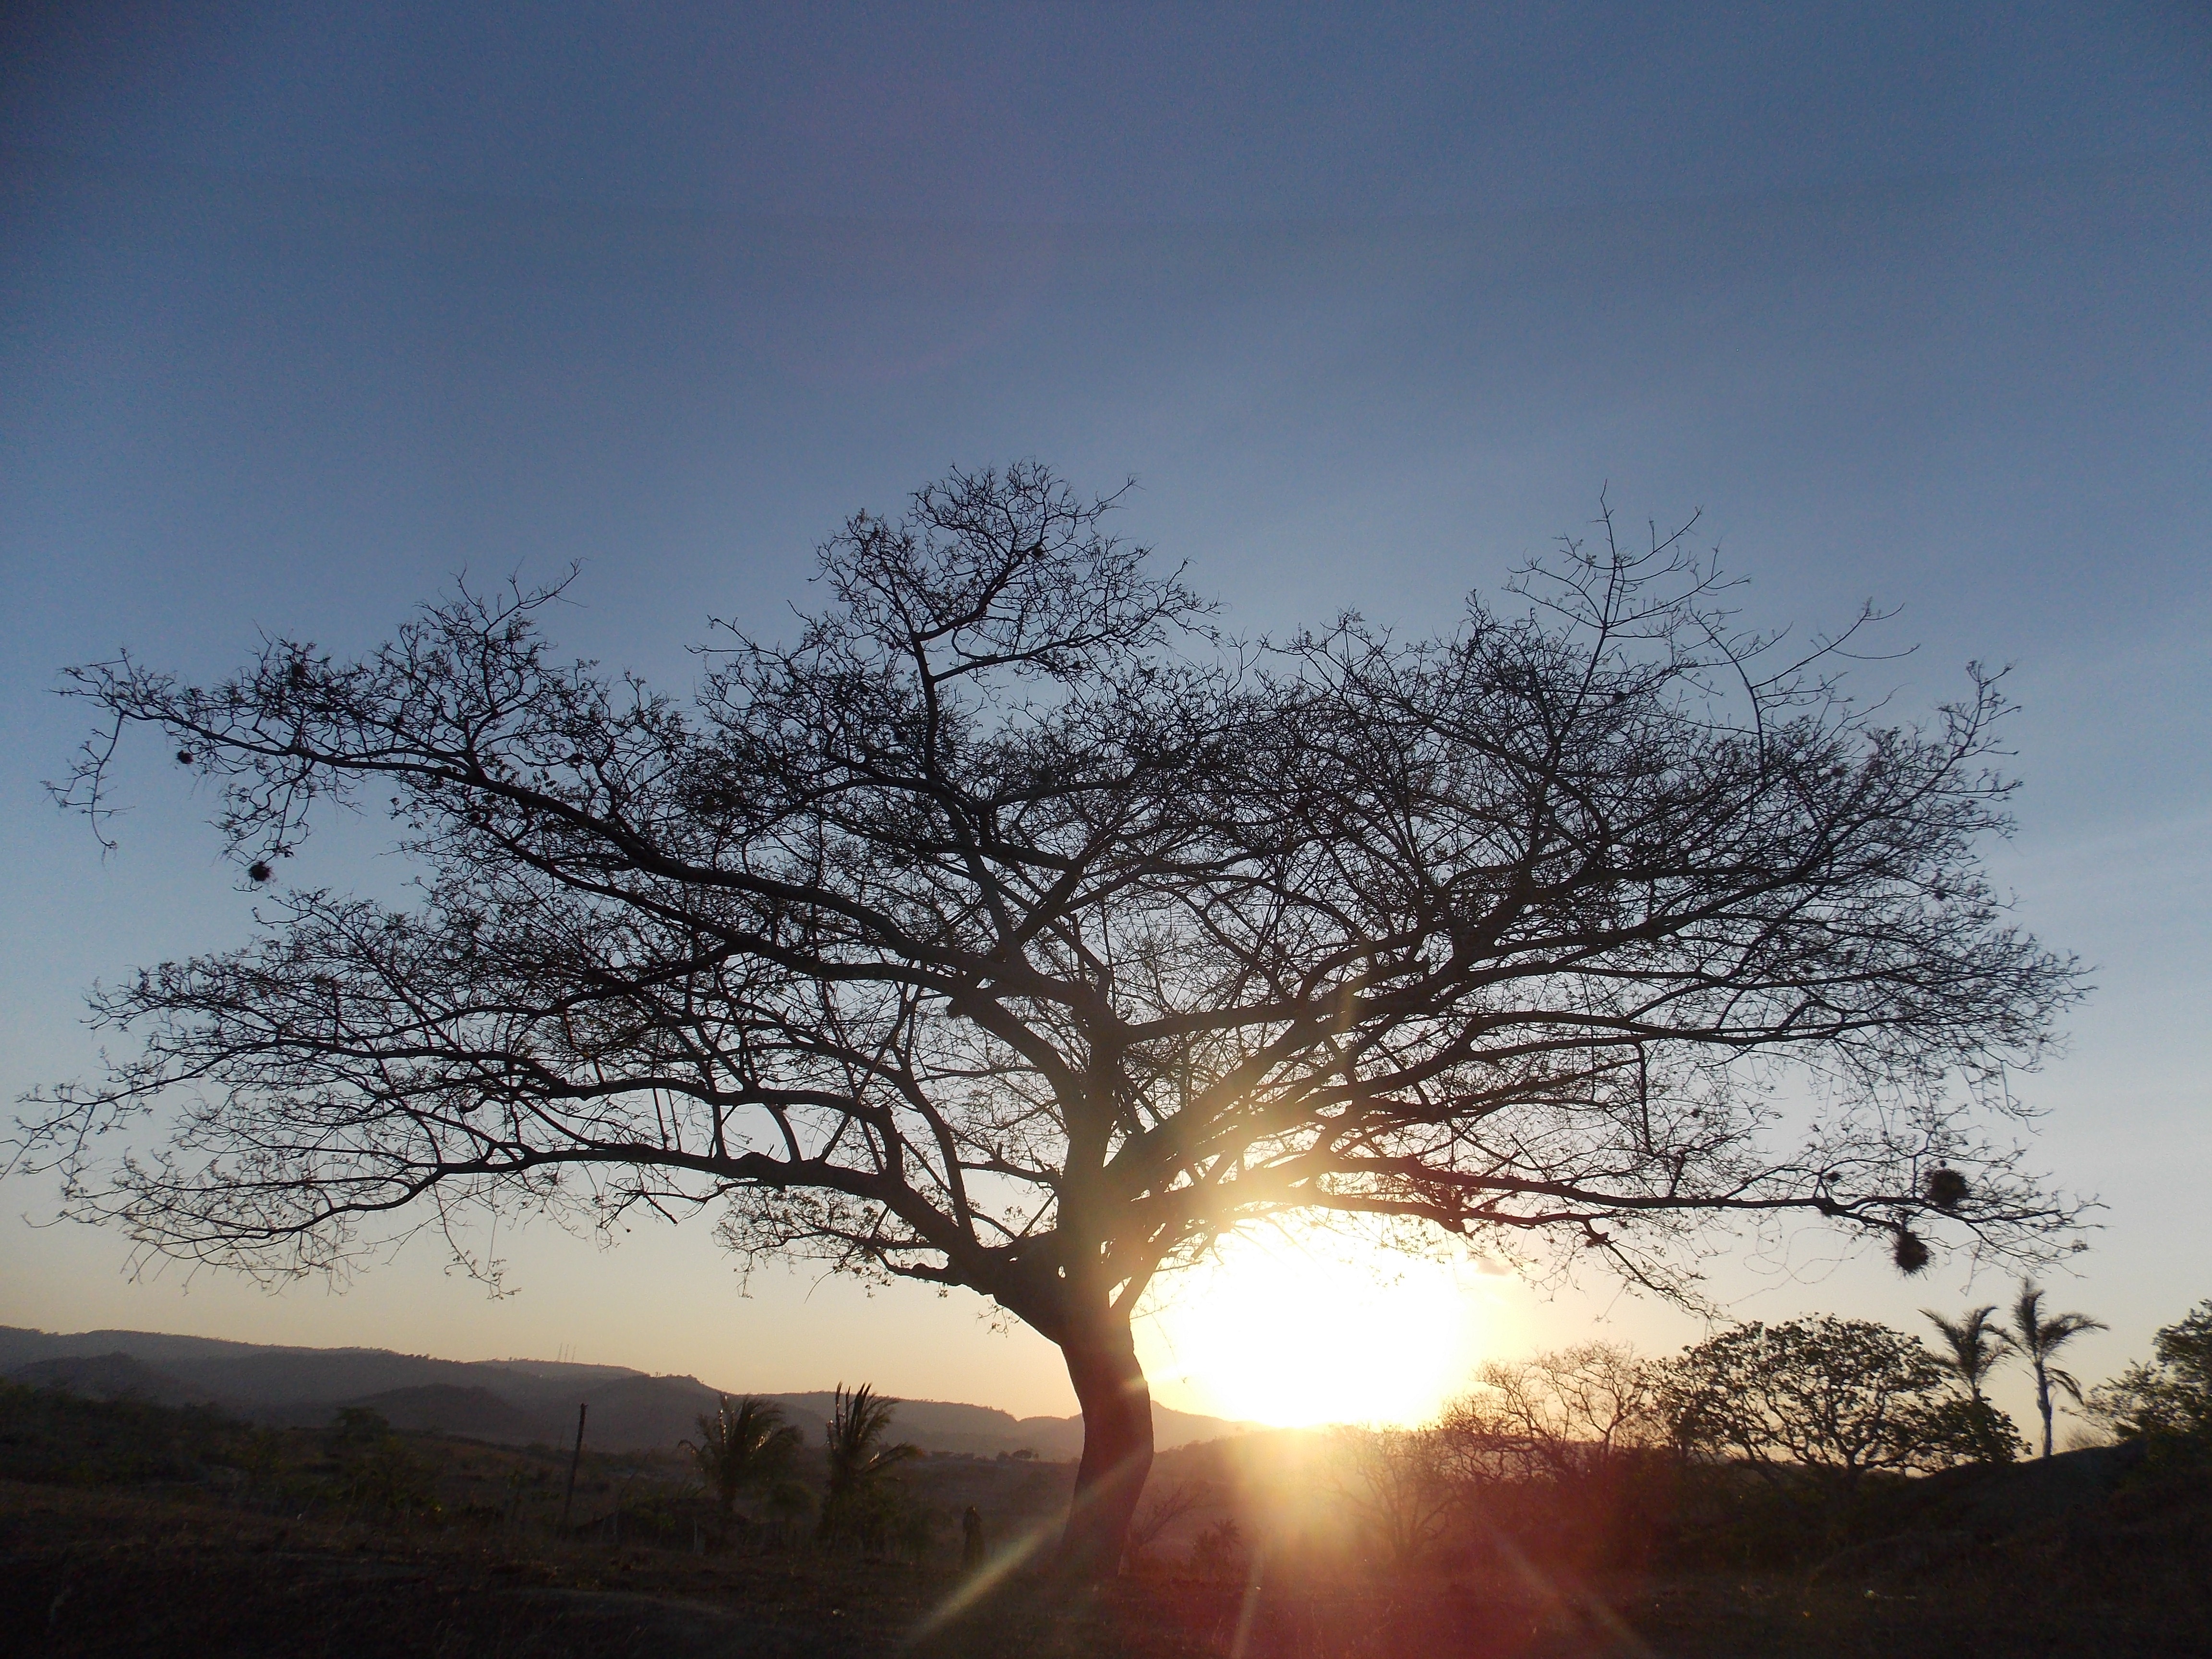
landscape, tree, nature, forest, branch, mountain, light, cloud, plant, sky, sun, sunrise, sunset, sunlight, morning, trunk, dawn, atmosphere, flying, dusk, heart, evening, green, autumn, peace, garden, life, trees, leaves, twigs, atmospheric phenomenon, woody plant, the tree of life